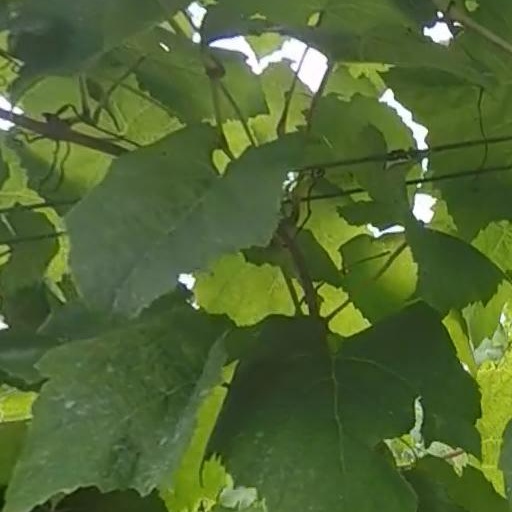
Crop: grape